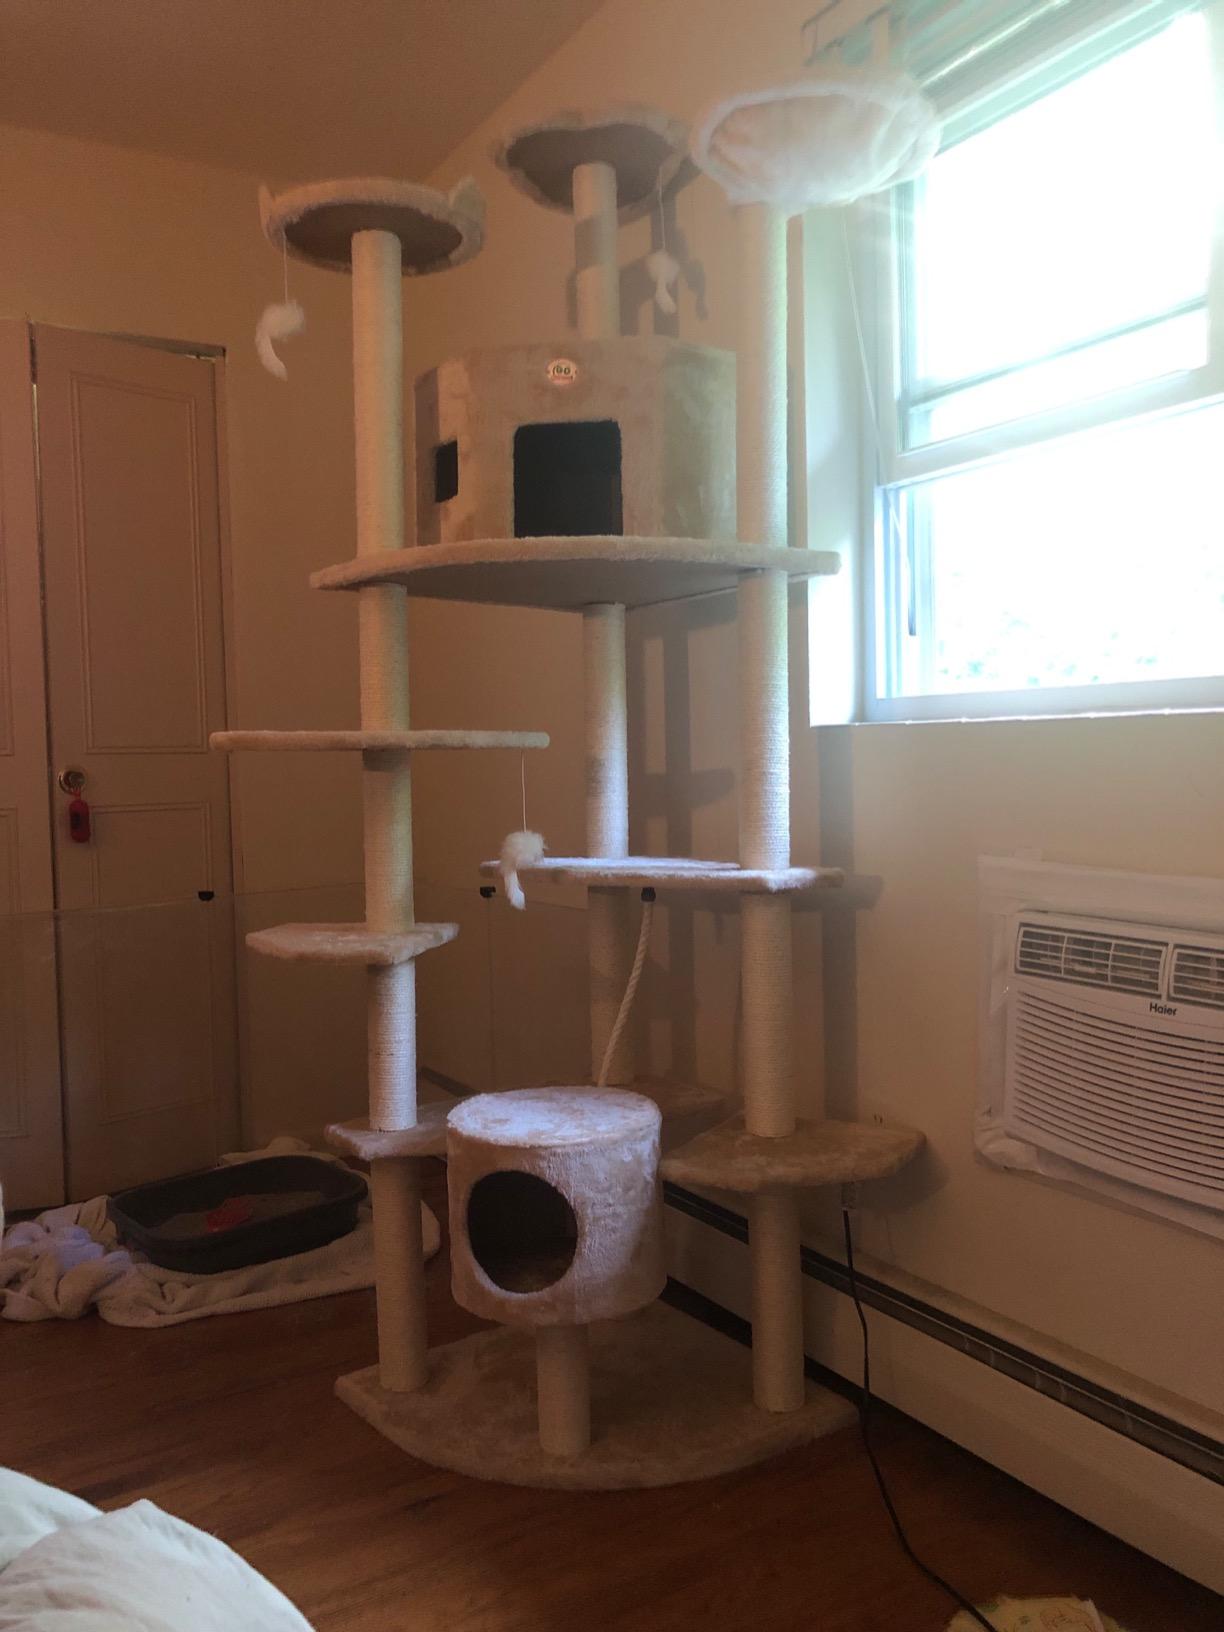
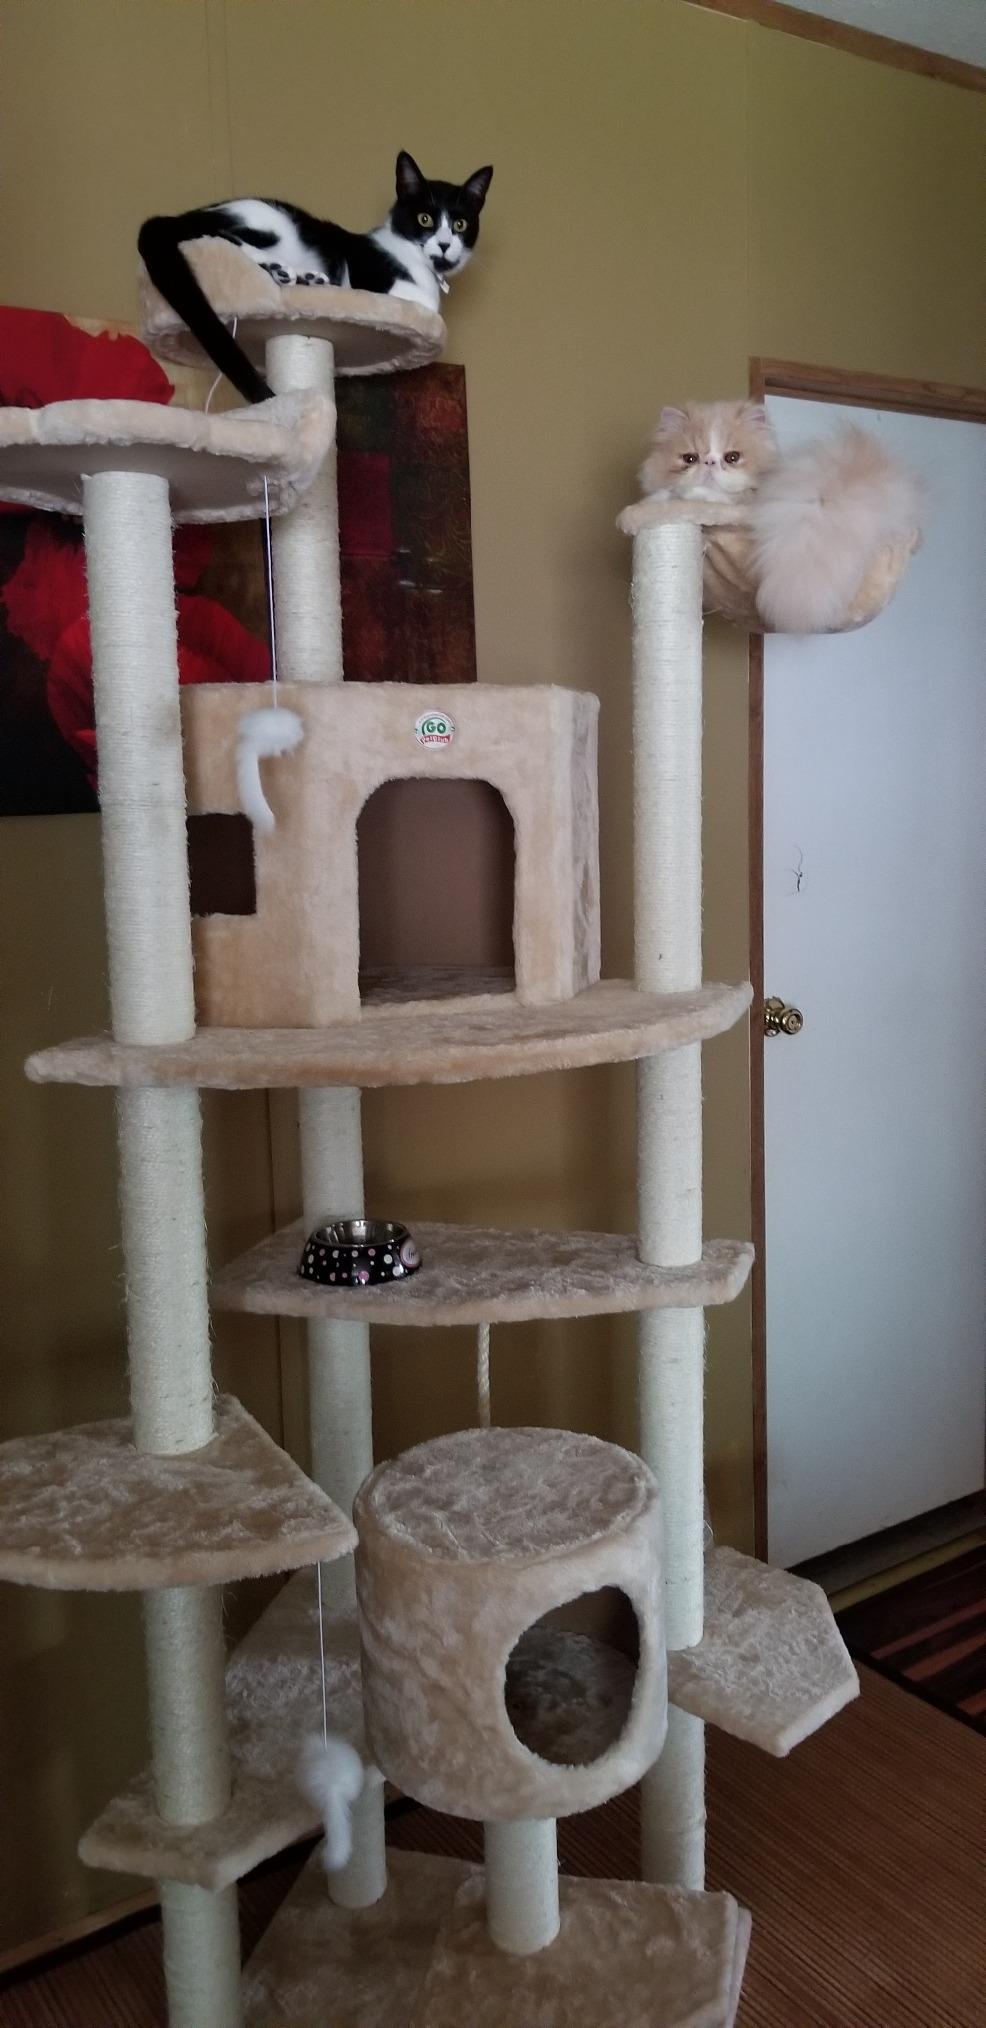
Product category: items_cat tree
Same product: yes